Peripartum cardiomyopathy

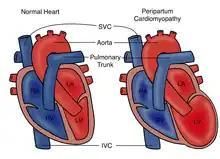

Peripartum cardiomyopathy (PPCM) is a form of dilated cardiomyopathy that is defined as a deterioration in cardiac function presenting typically between the last month of pregnancy and up to six months postpartum. As with other forms of dilated cardiomyopathy, PPCM involves systolic dysfunction of the heart with a decrease of the left ventricular ejection fraction (EF) with associated congestive heart failure and an increased risk of atrial and ventricular arrhythmias, thromboembolism (blockage of a blood vessel by a blood clot), and even sudden cardiac death. In essence, the heart muscle cannot contract forcefully enough to pump adequate amounts of blood for the needs of the body's vital organs.